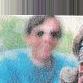
Age: 9